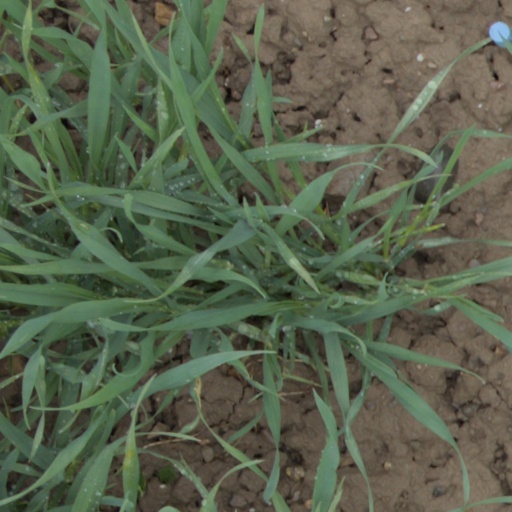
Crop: wheat